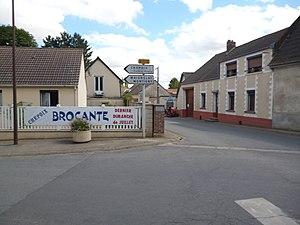
Repère de nivellement, situé sur la commune de Chepoix, à l'intersection de la rue Roland-Mariage (D112) et de la rue du Petit-Paris
Chepoix est une commune française située dans le département de l'Oise et la région Hauts-de-France.